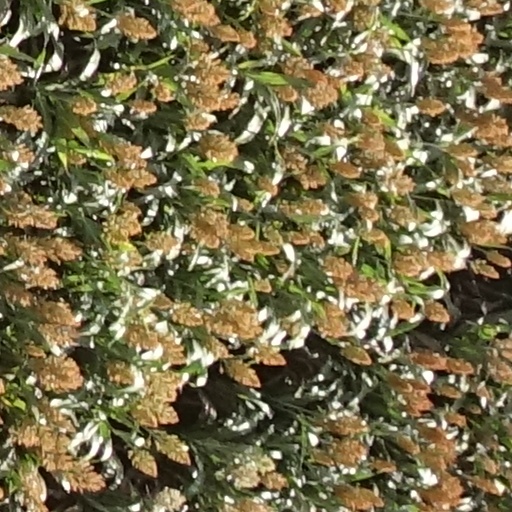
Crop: sorghum